Semaphore Library

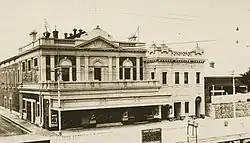
Semaphore Town Hall, circa 1937

The Semaphore Library is a public library in Semaphore, South Australia. It was formerly the Semaphore Institute, Semaphore Town Hall, Ozone Theatre, and Semaphore Cinema, and is heritage-listed on both the state and national registers.